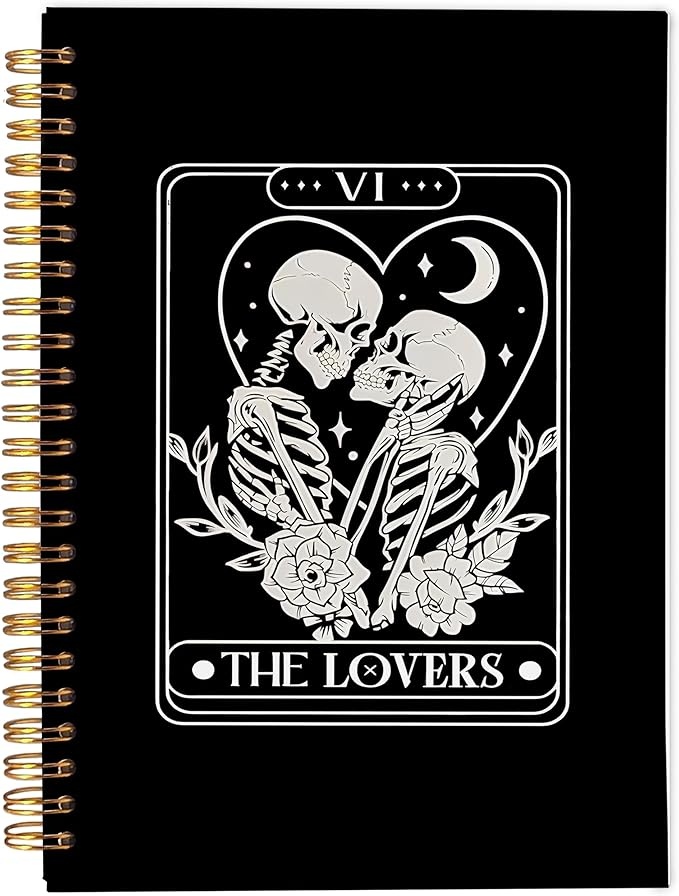
Gothic Spiral Notebook,Gothic Couple Journal,Gothic Notebook for Women Men Writing,Couple Spiral Notebook 8.3×5.5 Inch
Brand: Ecezatik
About This size:5.5x8.3 inch,The pages are college ruled ( 0.3-inch line spacing ) to keep your handwriting neat. Stay organized with our Ecezatik Spiral Notebooks. These notebooks are perfect for office and school supplies. With their durable construction and high-quality paper, they offer a sleek and professional look, making them ideal for all your note-taking needs. Whether you're a student or a professional, our Spiral Notebooks are the perfect choice for staying organized and productive. Our Ecezatik Spiral Notebooks are designed with convenience in mind. With their spiral-binding, you can easily flip through pages and tear them out when necessary. The notebooks also feature a sturdy cover to protect your notes and prevent them from getting damaged. Whether you're taking notes in class or jotting down ideas at work, these notebooks are an essential tool for anyone. The durable spiral binding allows the notebook to lay completely flat when opened, making it easy to write on both sides of the page without any discomfort. The compact size of the notebook makes it convenient to carry in your bag or backpack, ensuring that you always have a handy place to jot down your thoughts. With our Ecezatik Spiral Notebooks, you can unleash your creativity. Whether you're sketching, doodling, or writing, these notebooks provide a blank canvas for your ideas. The possibilities are endless, and you'll love the freedom to express yourself. Get inspired and let our Spiral Notebooks be your creative companion. Overview Brand : Ecezatik Color : 1-Gothic-notebook Theme : Book Sheet Size : 5.5 x 8.3 inches Pages : 192 Pages Cover Material : Cardboard or Vinyl Style : Gothic Ruling Type : Ruled Special Feature : Soft Cover Number of Items : 1
Category: Office Supplies > General Office Supplies > Paper Products > Notebooks & Notepads > Journals